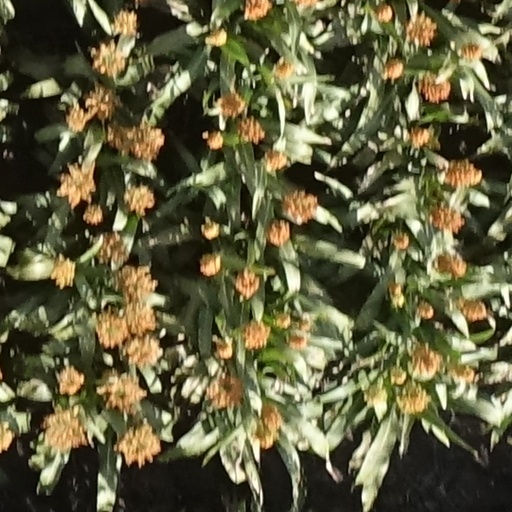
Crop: sorghum